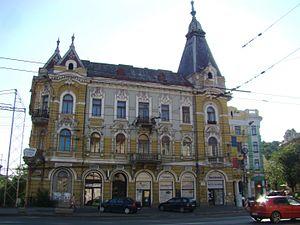
Le Palatul Berde fait partie d'un complexe architectural finalisé à Cluj-Napoca au tournant du siècle. Ce complexe s'étend sur les deux rives du Someșul Mic autour du pont qui marque la fin du Bulevardul Regele Ferdinand et le début du Bulevardul Horea. Les édifices qu'on y trouve ont été construits en plusieurs styles tels que le néogothique, l'éclectique et le sécession. Ils se font remarquer par leurs tailles imposantes ainsi que par leur richesse décorative.